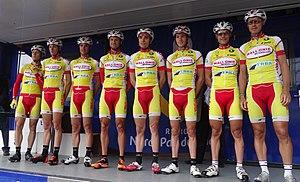
Reportage photographique réalisé le dimanche 13 juillet à l'occasion du départ et de l'arrivée de la Ronde pévéloise 2014 à Pont-à-Marcq, Nord-Pas-de-Calais, France.
La 5ᵉ édition de la Ronde pévéloise a eu lieu le 13 juillet 2014. La course fait partie du calendrier UCI Europe Tour 2014 en catégorie 1.2. La course est remportée par le Français Benoît Daeninck qui a parcouru les 174,9 kilomètres en 3 h 57 min 52 s, soit à une vitesse moyenne de 44,092 kilomètres par heure. Il effectue son sprint en même temps que le Belge Baptiste Planckaert. Ils sont immédiatement suivis par le Néo-Zélandais Cameron Karwowski. Soixante-huit coureurs sur les cent-trente-quatre qui ont pris le départ ont franchi la ligne d'arrivée.